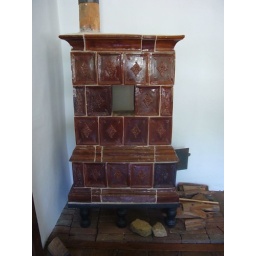
ceramic stove in the bedroom